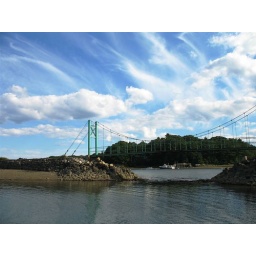
Facing the main river under the bridge